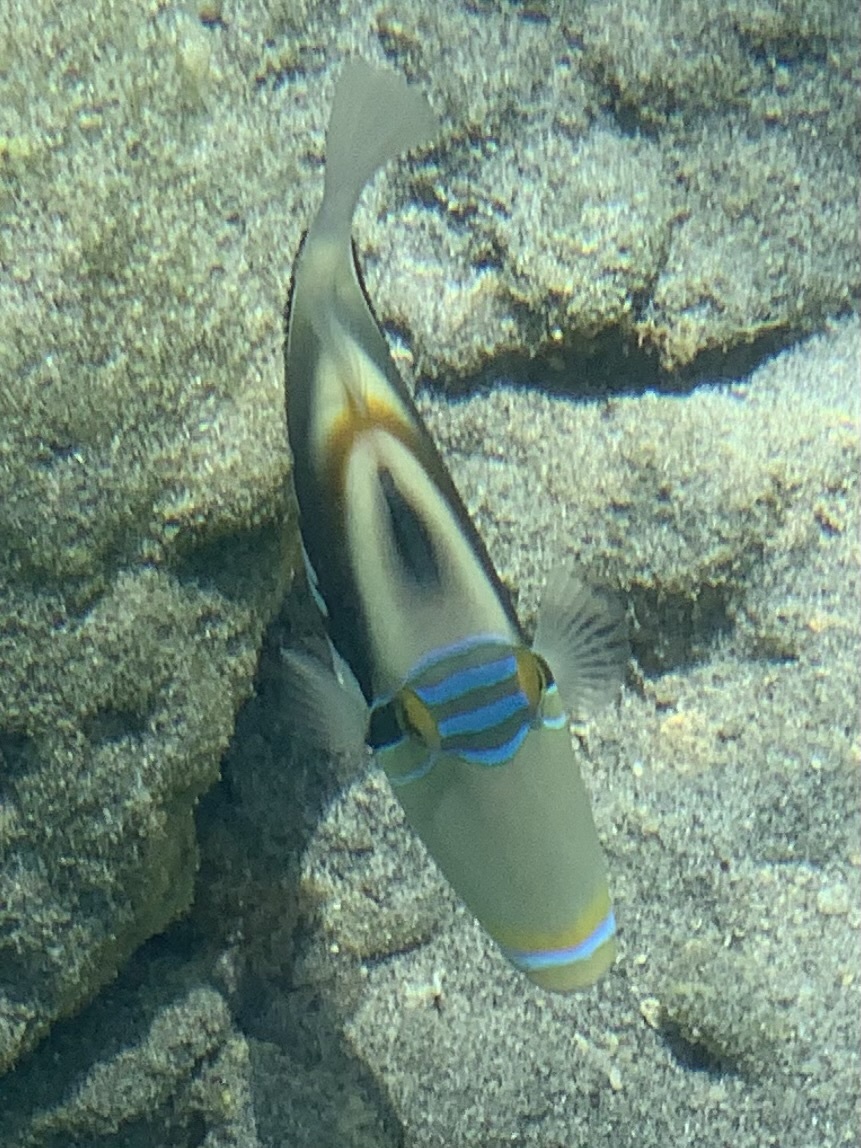
Rhinecanthus aculeatus (Lagoon Triggerfish)